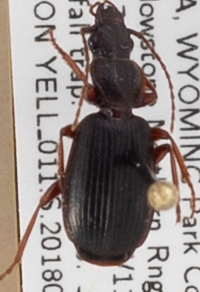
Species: Cymindis cribricollis
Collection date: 2018-09-06
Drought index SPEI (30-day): -0.262
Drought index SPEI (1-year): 1.28
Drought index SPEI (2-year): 0.922